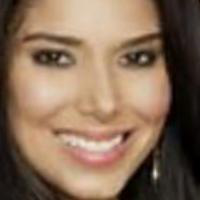
Age group: age 21-30